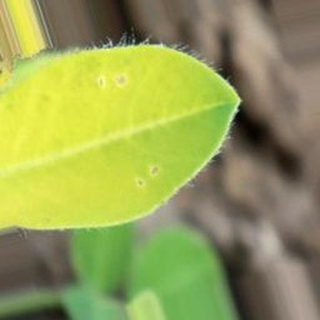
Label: groundnut_nutrition_deficiency